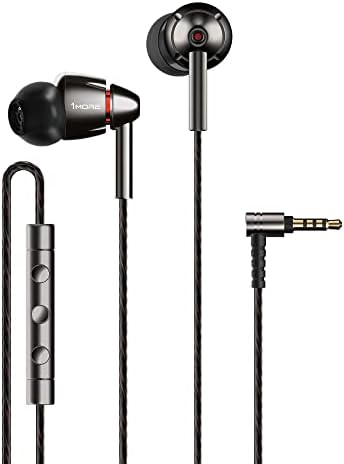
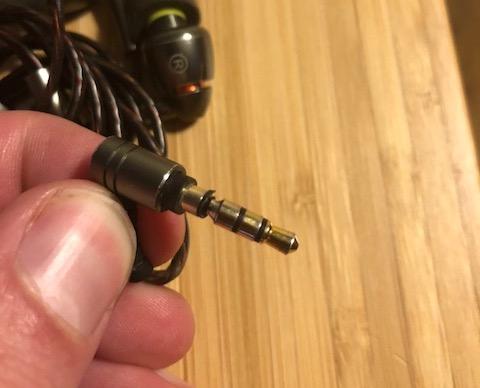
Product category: headphones
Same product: yes